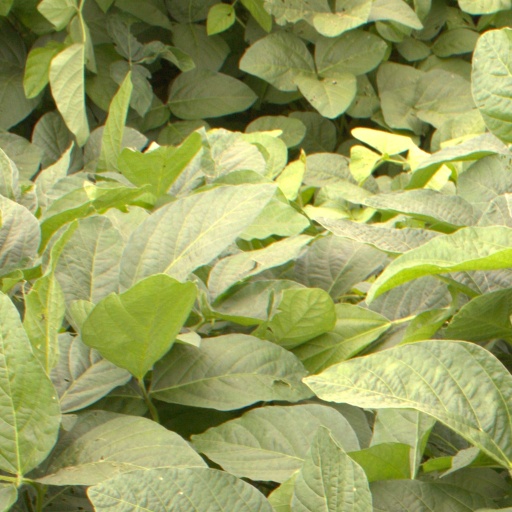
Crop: soybean